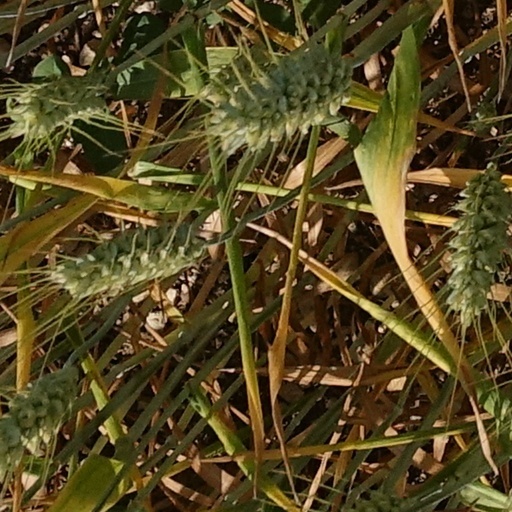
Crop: wheat